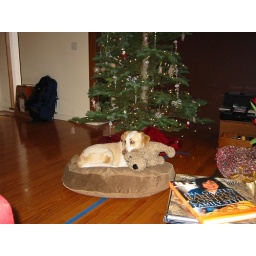
Zach by Christmas tree with new stuffed animal toy